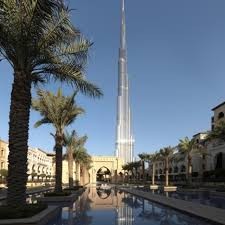
Landmark: Burj Khalifa